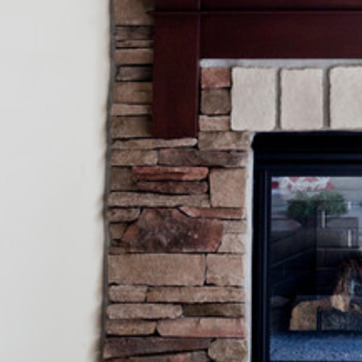
Material: brick